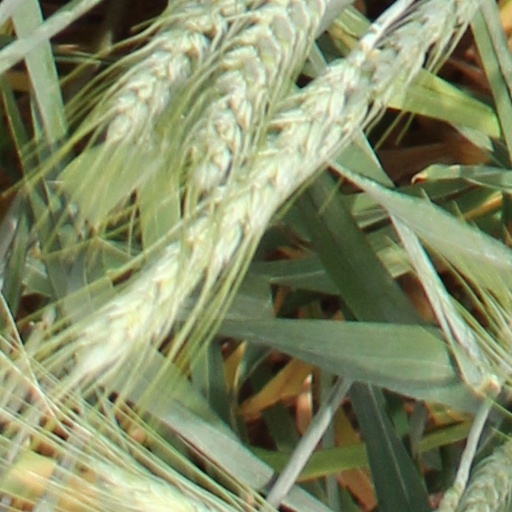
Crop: wheat